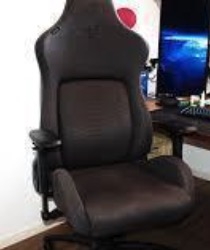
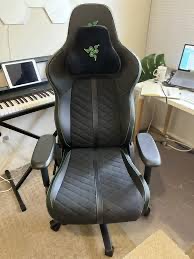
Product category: items_chair
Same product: no